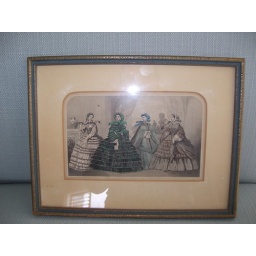
i bought this at a west van flea market for 25c. I am so in love with this purchase.